Tom Harmon

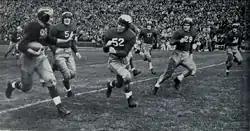
Harmon running for score vs. Yale, 1939

In the third game of the season, an 85–0 victory over Chicago, Harmon ran 57 yards for a touchdown and threw touchdown passes to Forest Evashevski and Bob Westfall before being taken out of the game for the second- and third-string backfield.